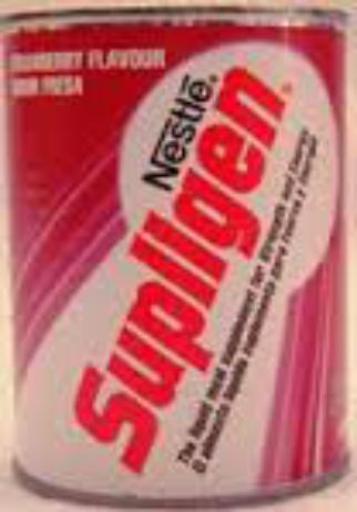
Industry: Food